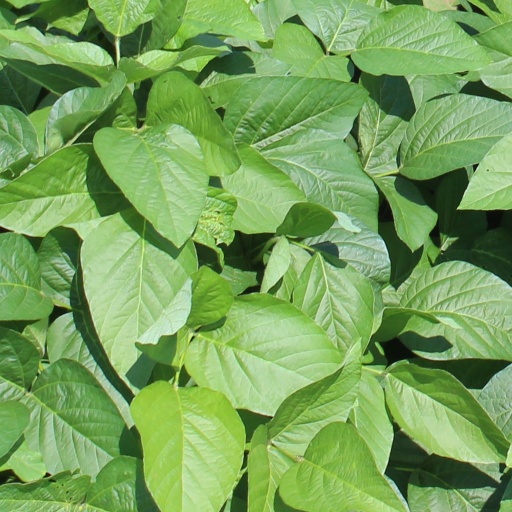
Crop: soybean